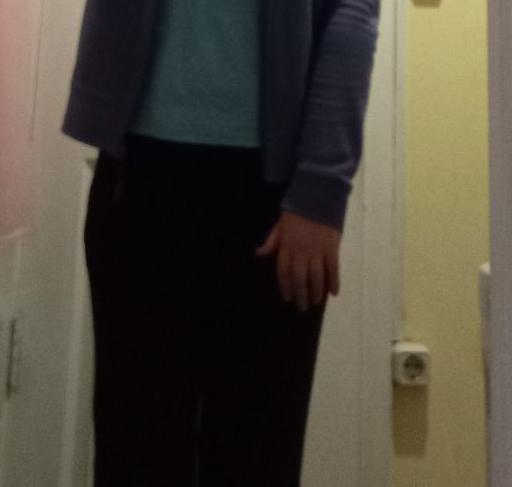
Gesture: no_gesture